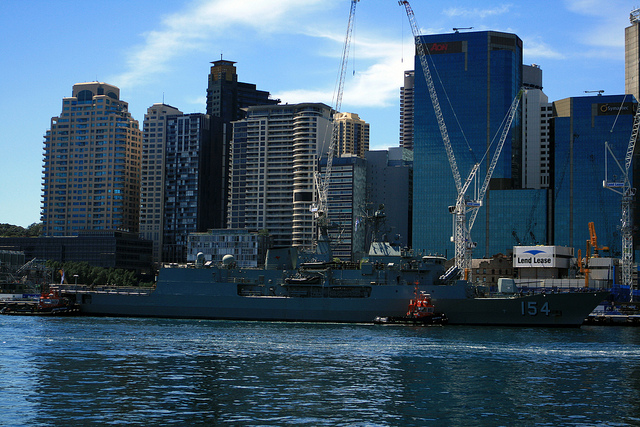
A large boat sits in the calm water.